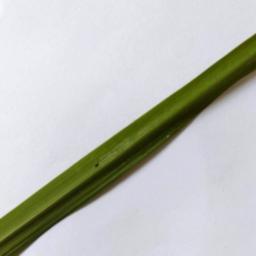
Label: Rice___Healthy